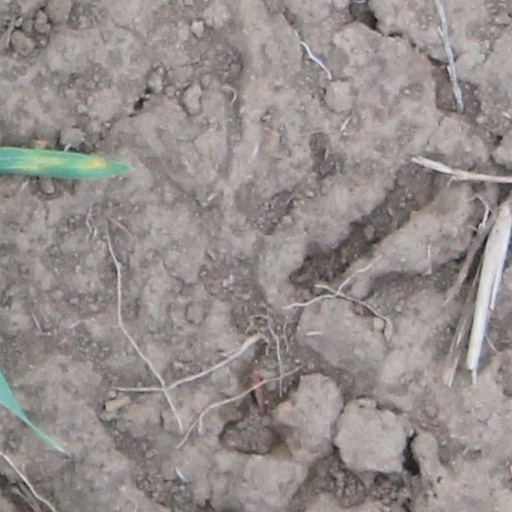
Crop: wheat